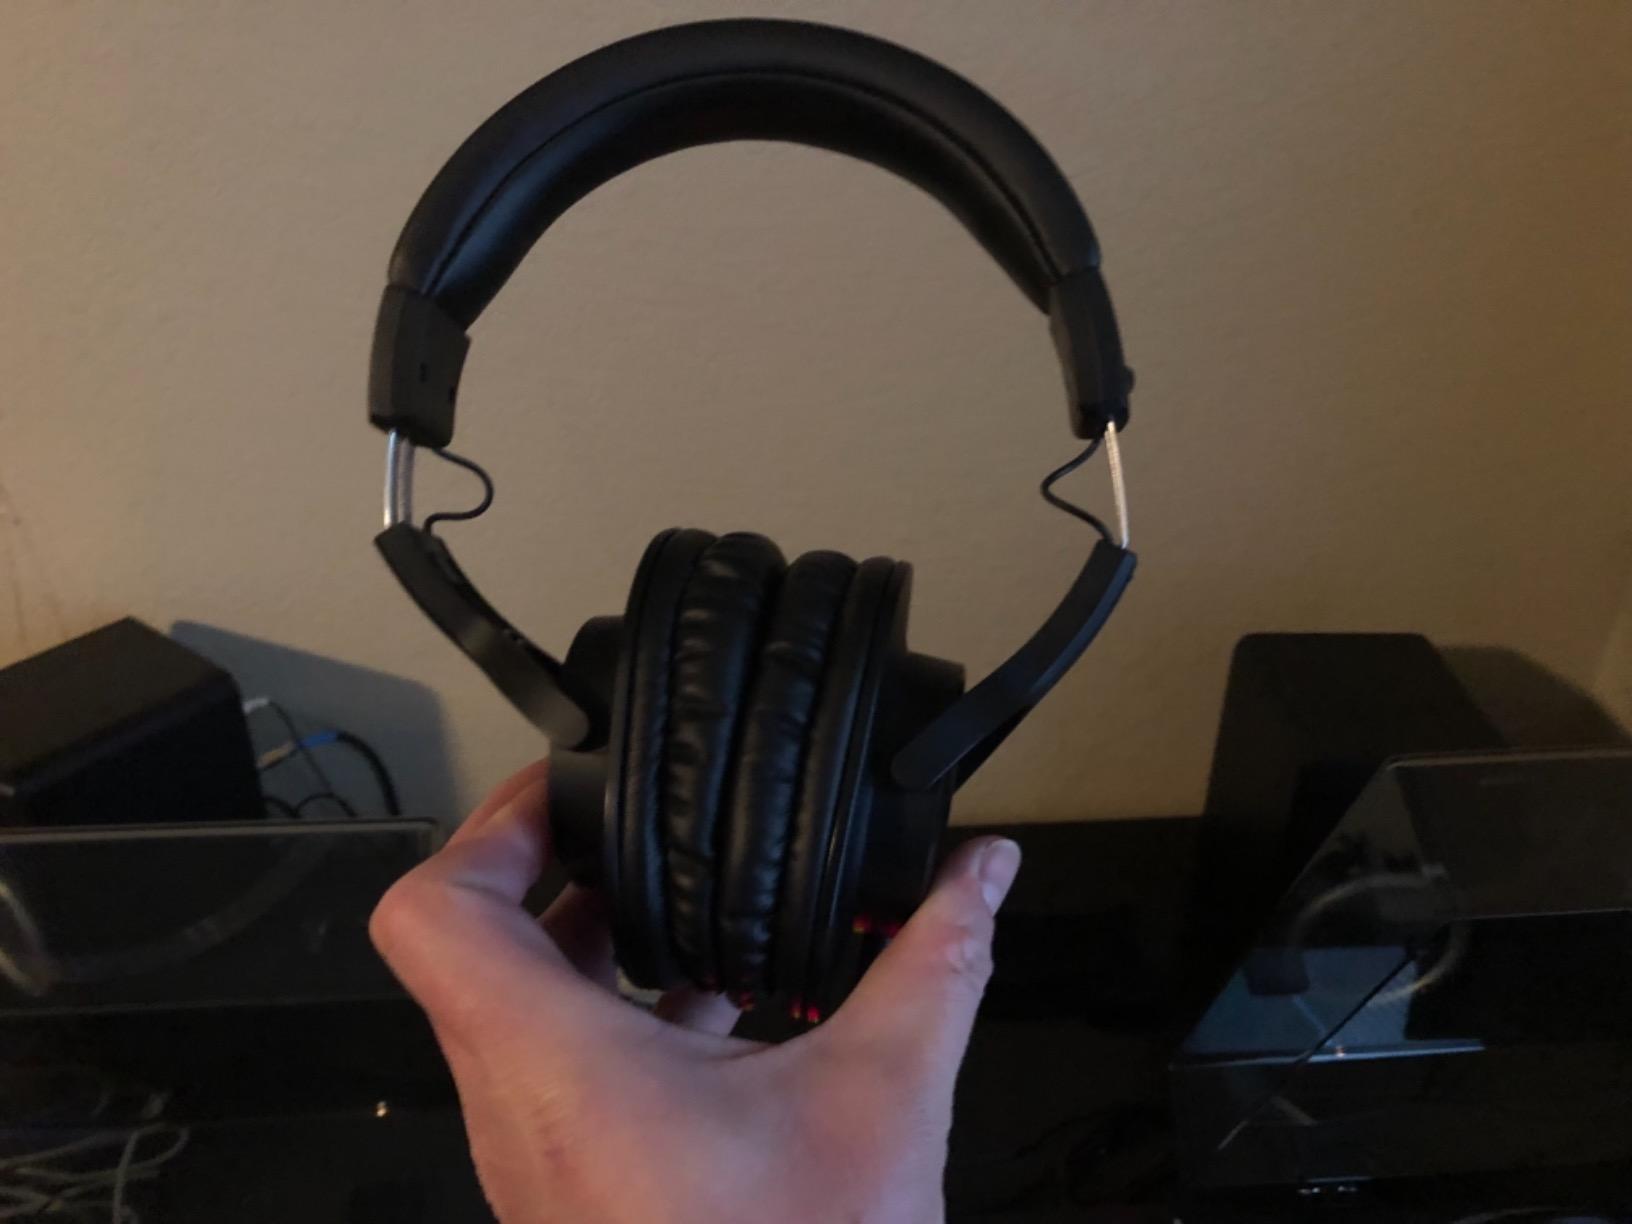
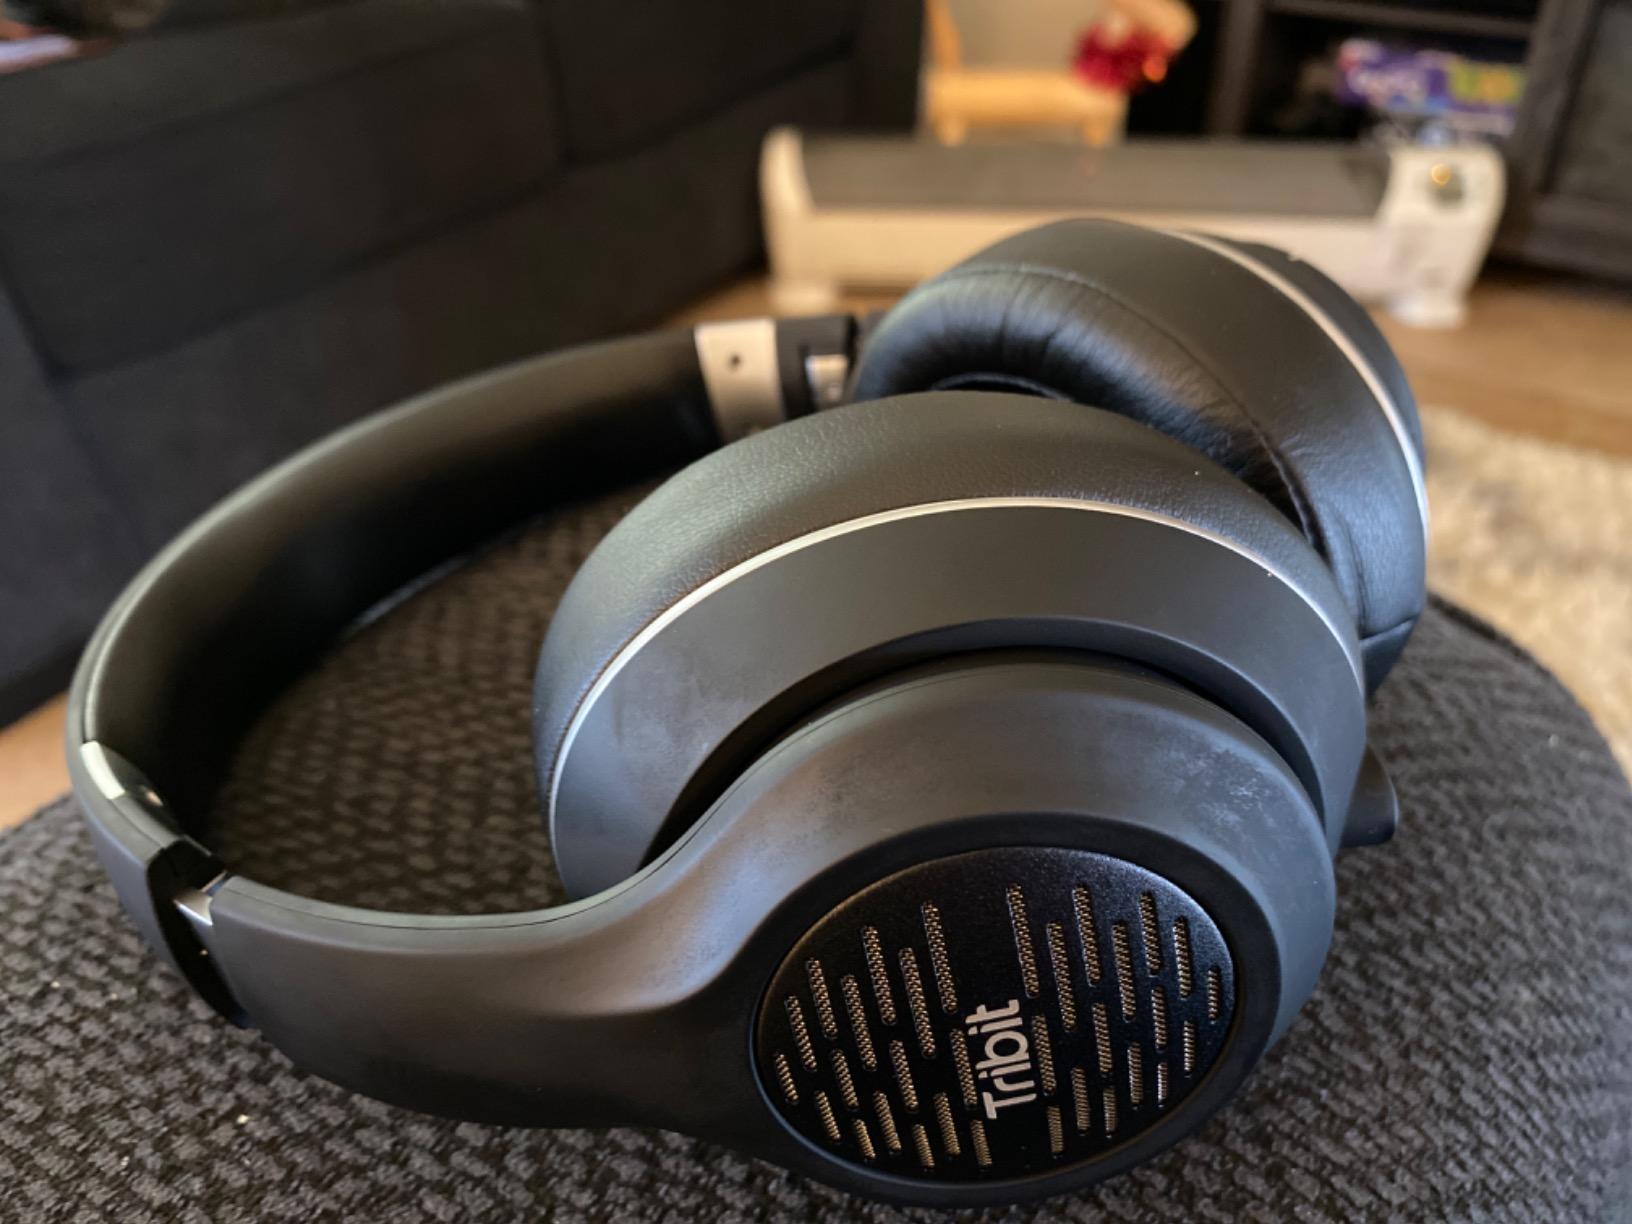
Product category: headphones
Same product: no